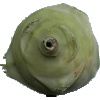
Label: kohlrabi